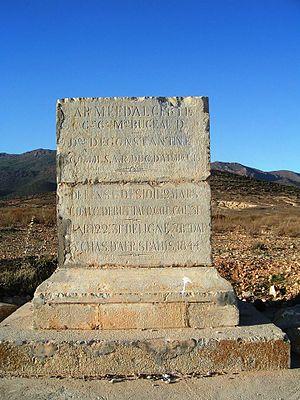
Stèle inaugurale de Batna à son emplacement initial.
Batna est une commune du Nord-Est de l'Algérie, située dans la région de l'Aurès. La ville dépend administrativement de la wilaya de Batna dont elle est le chef-lieu. Elle se trouve à 435 km au sud-est d'Alger et à 113 km au sud-ouest de Constantine.
Le Monument du camp de Buttafoco, également appelé monument aux morts du camp du comte de Buttafoco, la pierre ou la stèle inaugurale de la ville de Batna, est un monument conçu par le colonel Jean-Luc Carbuccia et érigé à son initiative le 19 août 1849 pour commémorer la prise des lieux par l'armée française.
Le nom de Batna est issu de plusieurs versions, du mot arabe ﺒﻄﻦ signifiant littéralement « ventre ». Deux versions de la période française, celle de la bivouac de l'arabe N'bet Hena et une version militaire. La dernière dit que le nom vient du nom de la déesse punique et phénicienne Rabetna, dépourvu du partitif Ra et légèrement déformé au cours du temps.